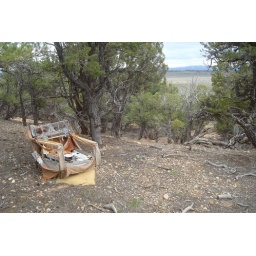
Abandoned chair slowly going back to nature in a hilltop  pine and juniper forest overlooking Ute Tribal Land